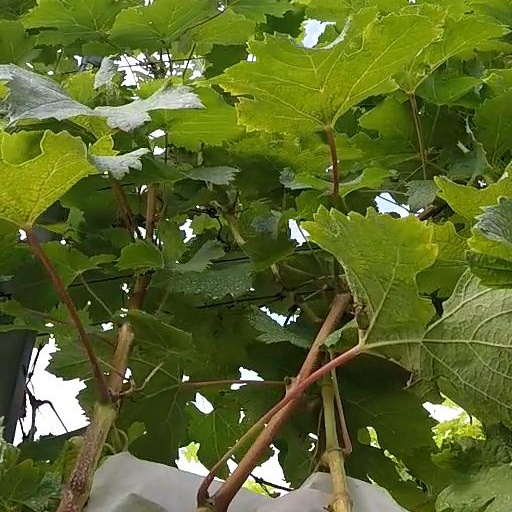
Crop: grape